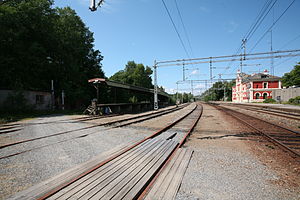
Kornsjø Station
Jernbaneterrænet på Kornsjø Station
Kornsjø Station er en tidligere jernbanestation i Kornsjø i Halden kommune det østlige Norge, på grænsen til Sverige. Stationen ligger som den sydlige endestation for Østfoldbanen fra Oslo S, 169,1 km væk. Stationsbygningen ligger i Norge, 1,0 km fra grænsen, men stationsområdet strækker sig sikringsmæssigt ind i Sverige med norske signaler på den svenske side.